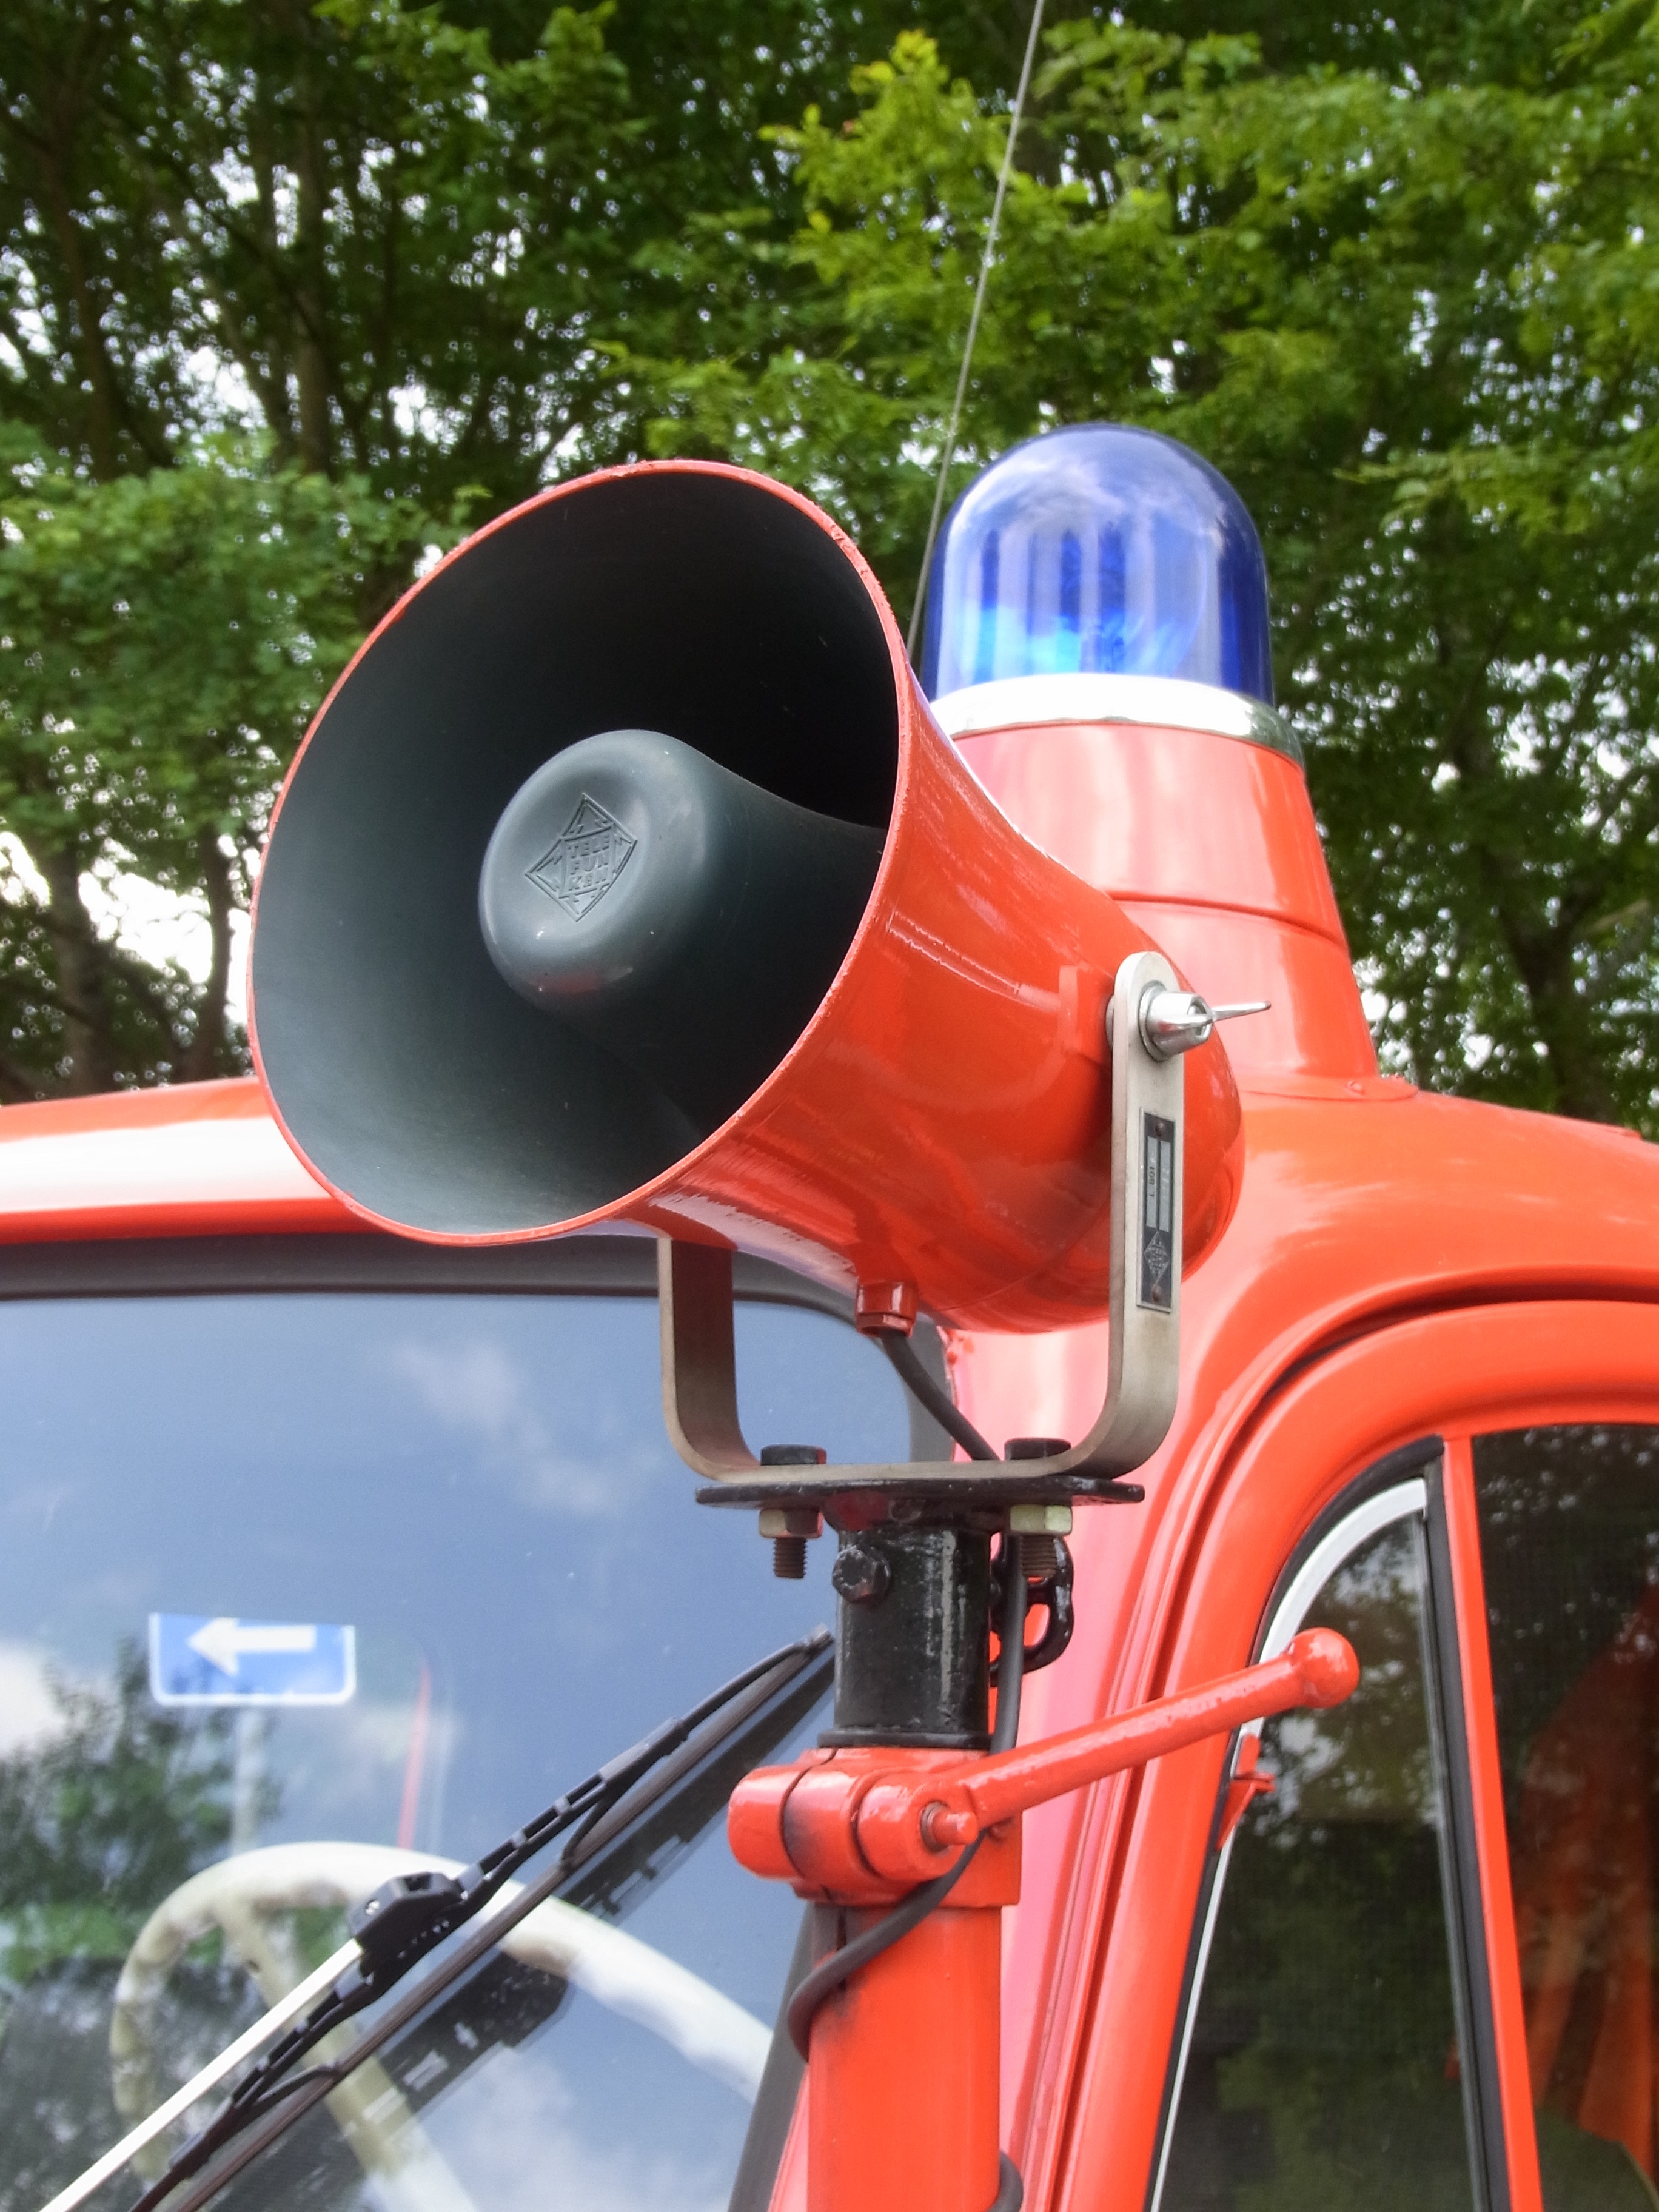
wheel, bicycle, horn, red, vehicle, fire, auto, signal, oldtimer, speaker firetruck